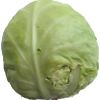
Label: Cabbage white 1